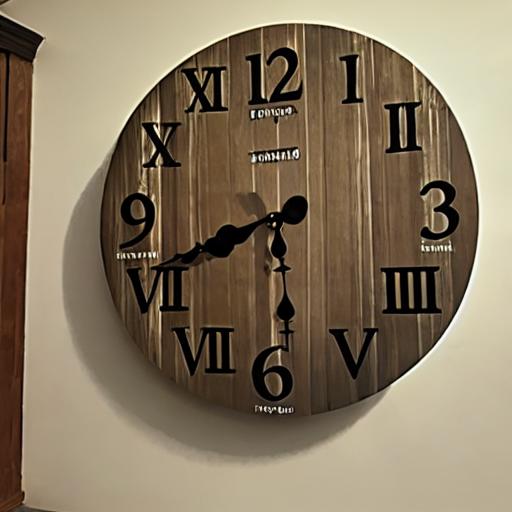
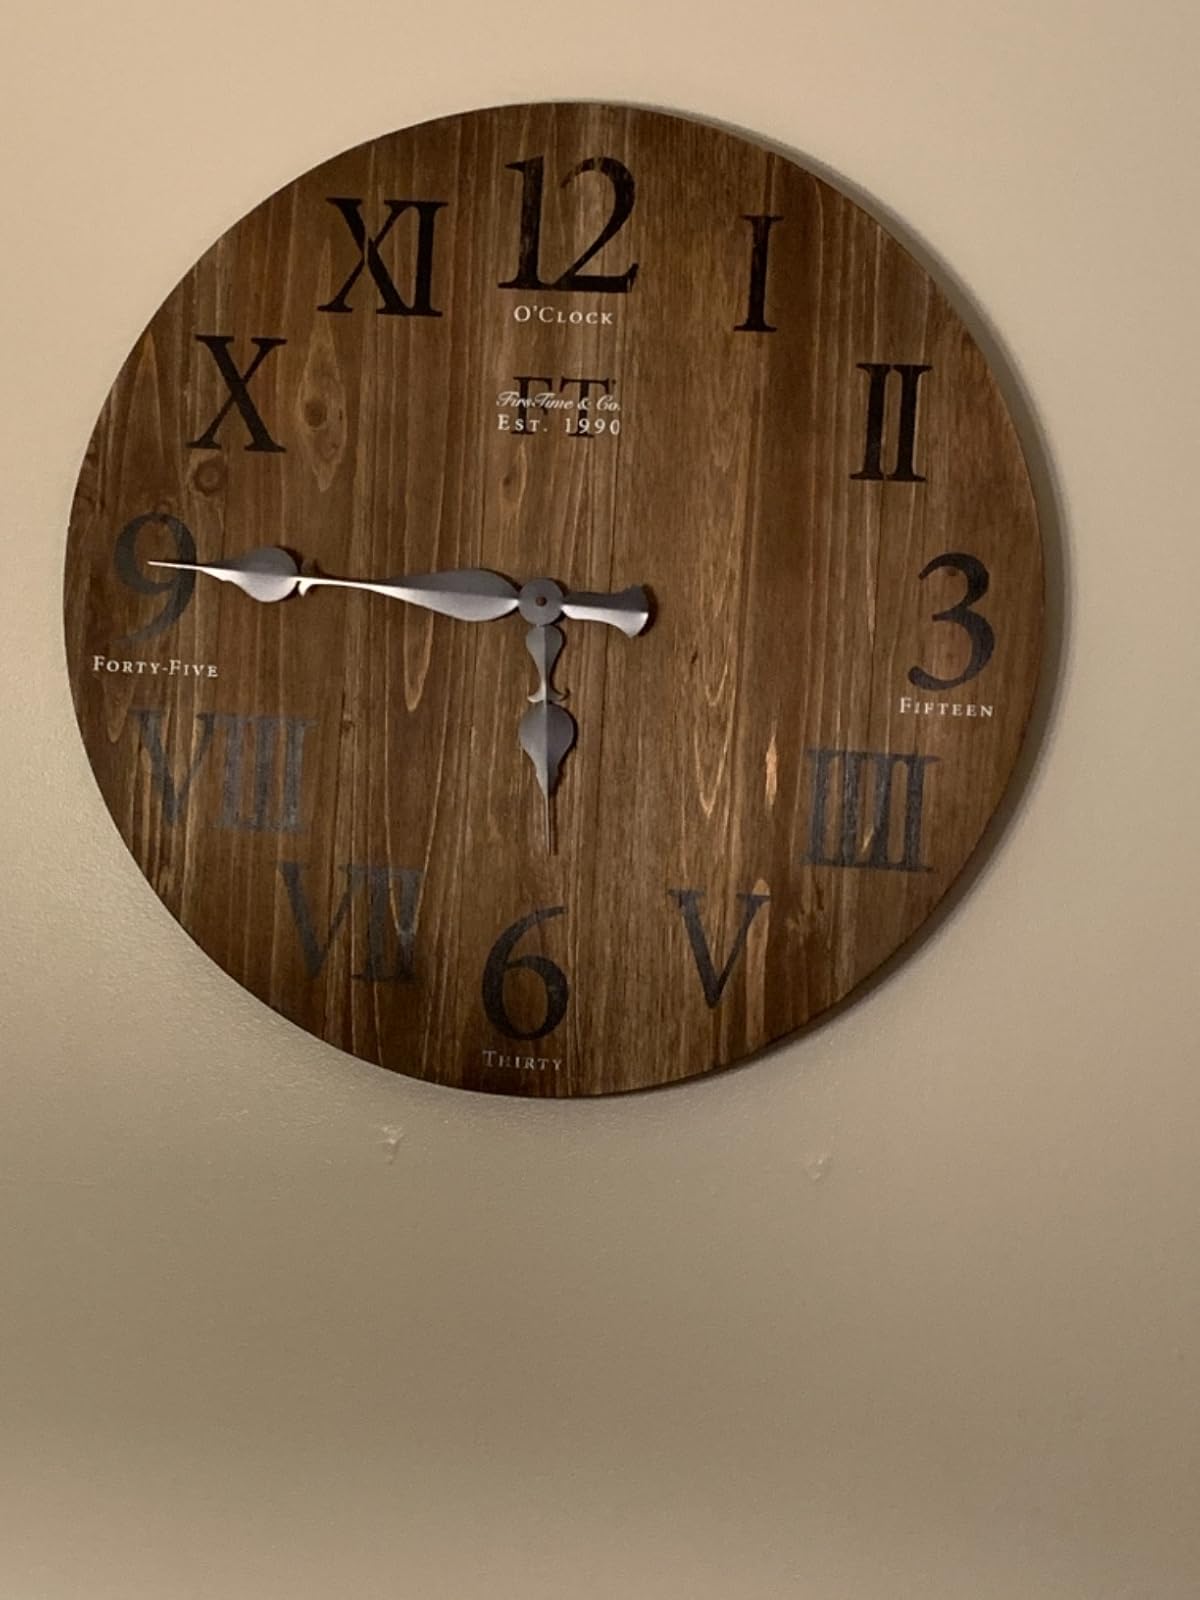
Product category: clock
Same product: no